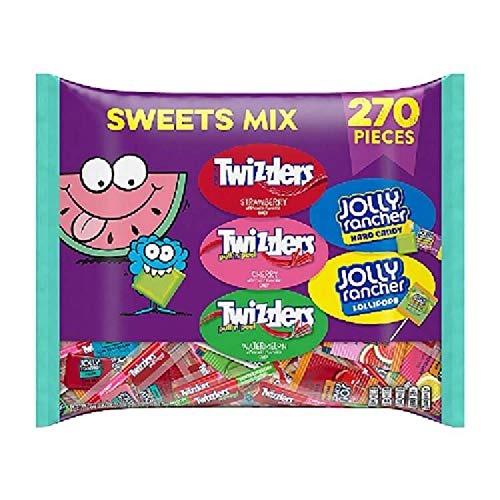
Item Name: Hershey's Snack Size Sweet Mix~ Twizzlers Strawberry, Cherry Pull'n'Peel, Watermelon Jolly Rancher Hard Candy and Lollipops270 Pieces
Bullet Point: Mix of fruit-flavored candies to put in birthday party favor bags, to take on your next road trip or to fill candy dishes to the brim
Value: 1.0
Unit: Count

Price: 25.745